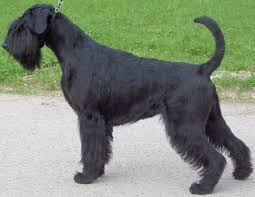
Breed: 220-n000053-standard_schnauzer